Giants (Greek mythology)

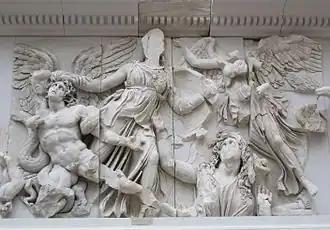
Winged Giant (usually identified as Alcyoneus), Athena, Gaia (rising from the ground), and Nike, detail of the Gigantomachy frieze, Pergamon Altar, Pergamon museum, Berlin

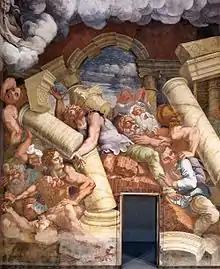
Detail of the "Sala dei Giganti" in the Palazzo del Te, Mantua, c. 1530, Giulio Romano

With the beginning of the fourth century BC probably comes the first portrayal of the Giants in Greek art as anything other than fully human in form, with legs that become coiled serpents having snake heads at the ends in place of feet. Such depictions were perhaps borrowed from Typhon, the monstrous son of Gaia and Tartarus, described by Hesiod as having a hundred snake heads growing from his shoulders. This snake-legged motif becomes the standard for the rest of antiquity, culminating in the monumental Gigantomachy frieze of the second century BC Pergamon Altar. Measuring nearly 400 feet long and over seven feet high, here the Gigantomachy receives its most extensive treatment, with over one hundred figures.